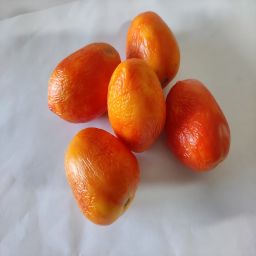
Crop: Tomato
Quality: Old